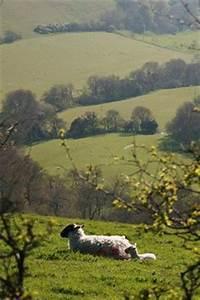
sheep